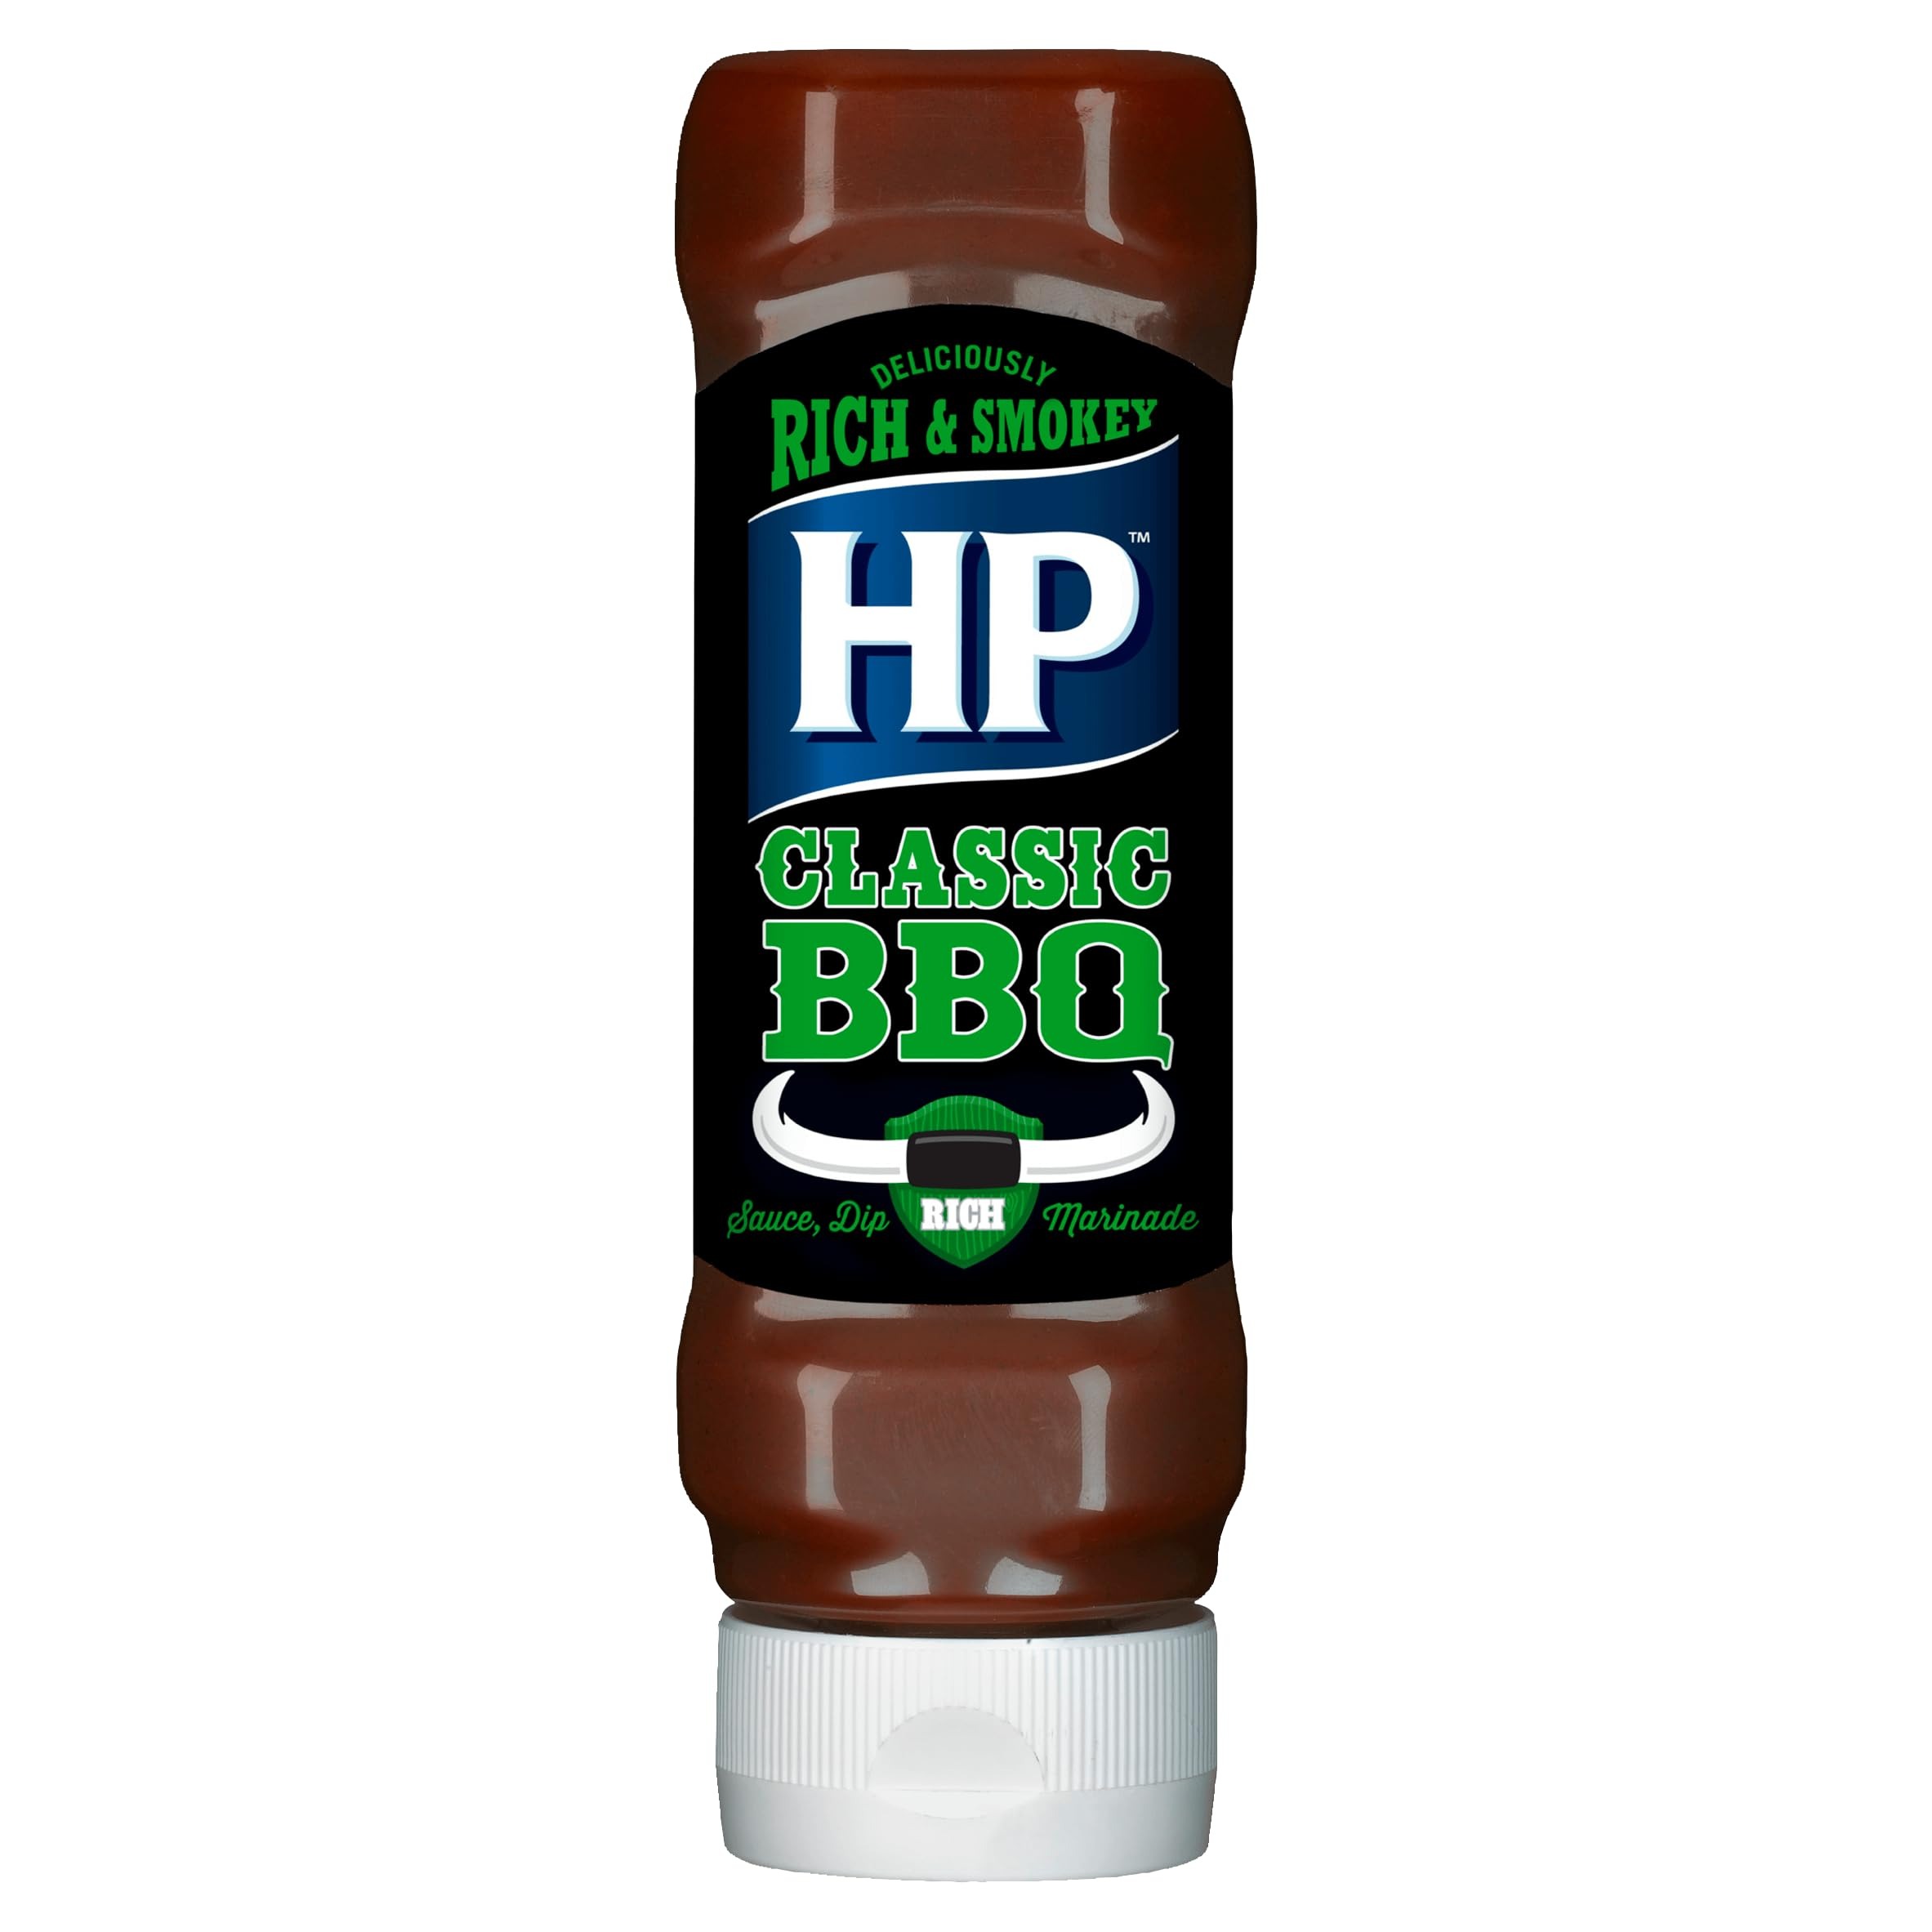
Item Name: HP Sauce - Original BBQ Sauce - Classic Woodsmoke - 465g
Value: 16.4
Unit: Ounce

Price: 15.89